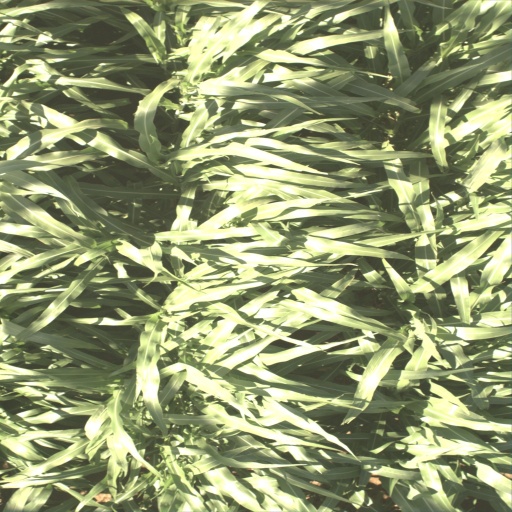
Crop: sorghum